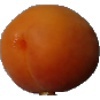
Label: Apricot 1